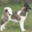
Label: dog